Answer in natural language. Which point is closer to the camera taking this photo, point B  or point C? Choose between the following options: C or B
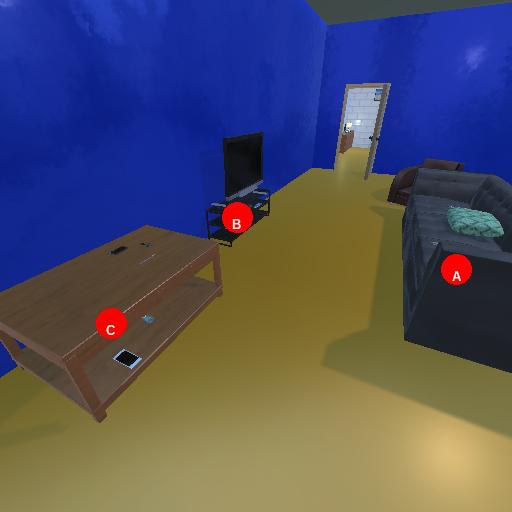
<answer>C</answer>